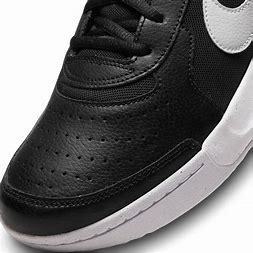
Brand: Nike
Model: Court Zoom Lite 3